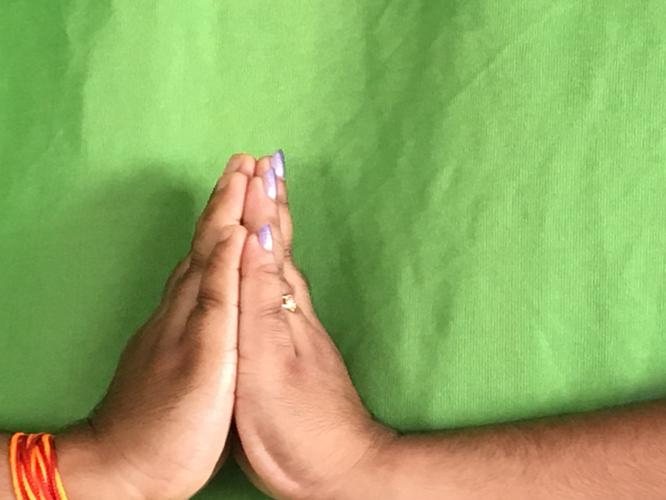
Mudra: Anjali
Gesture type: double_hand